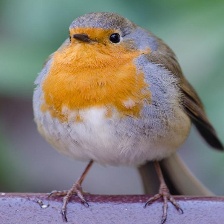
Species: AMERICAN ROBIN
Scientific name: TURDUS MIGRATORIUS
ImageNet parent category: robin